Hidden Identity (TV series)

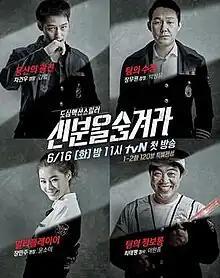
Promotional poster

Hidden Identity is a 2015 South Korean television series starring Kim Bum, Park Sung-woong, Yoon So-yi and Lee Won-jong. It aired on tvN from June 16 to August 4, 2015, on Mondays and Tuesdays at 23:00 (KST) for 16 episodes.